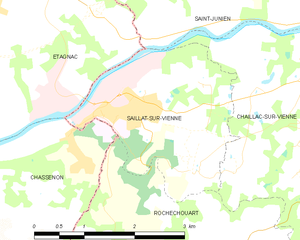
Carte des communes françaises Saillat-sur-Vienne